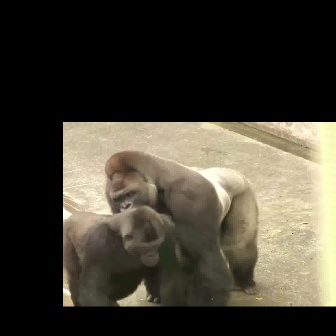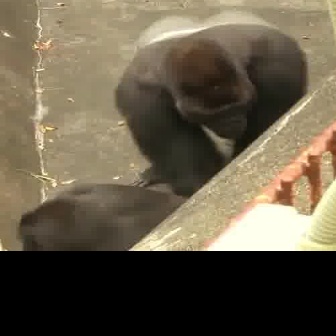
  Please identify the target specified by the bounding box [103,149,259,305] in the first image and locate it in the second image. Return the coordinates in [x_min,y_min,x_max,y_max] format.
Answer: [112,9,309,206]